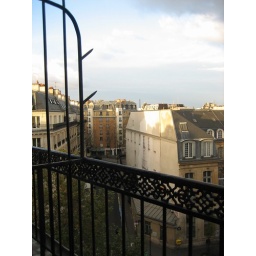
The view from the balcony of my hotel room in Paris. You can see the Eiffel tower in the distance.